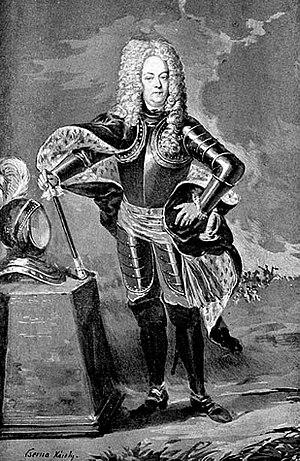
János Pálffy ab Erdöd, est un Feld-maréchal du Saint-Empire et Palatin de Hongrie de 1741 à 1751.